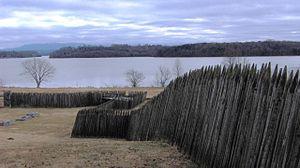
Little Tennessee est une rivière des États-Unis, affluent de la rivière Tennessee et qui fait partie du bassin du fleuve Mississippi.